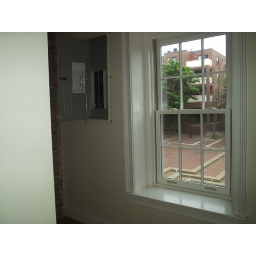
window in 2nd floor hallway